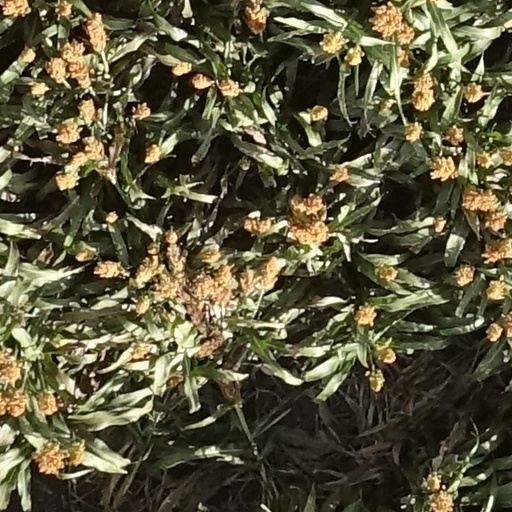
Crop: sorghum